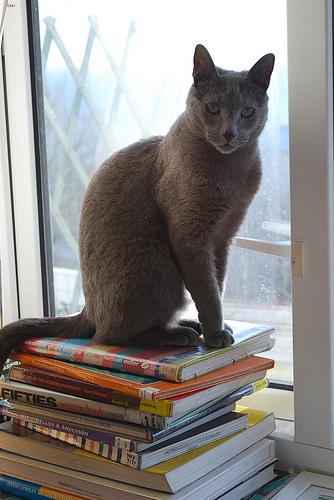
Breed: Russian Blue